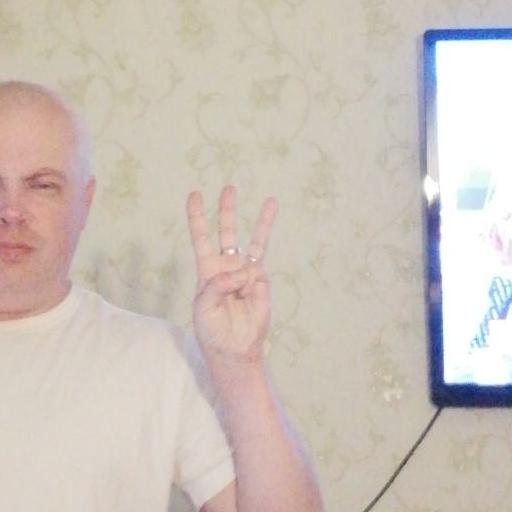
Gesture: three